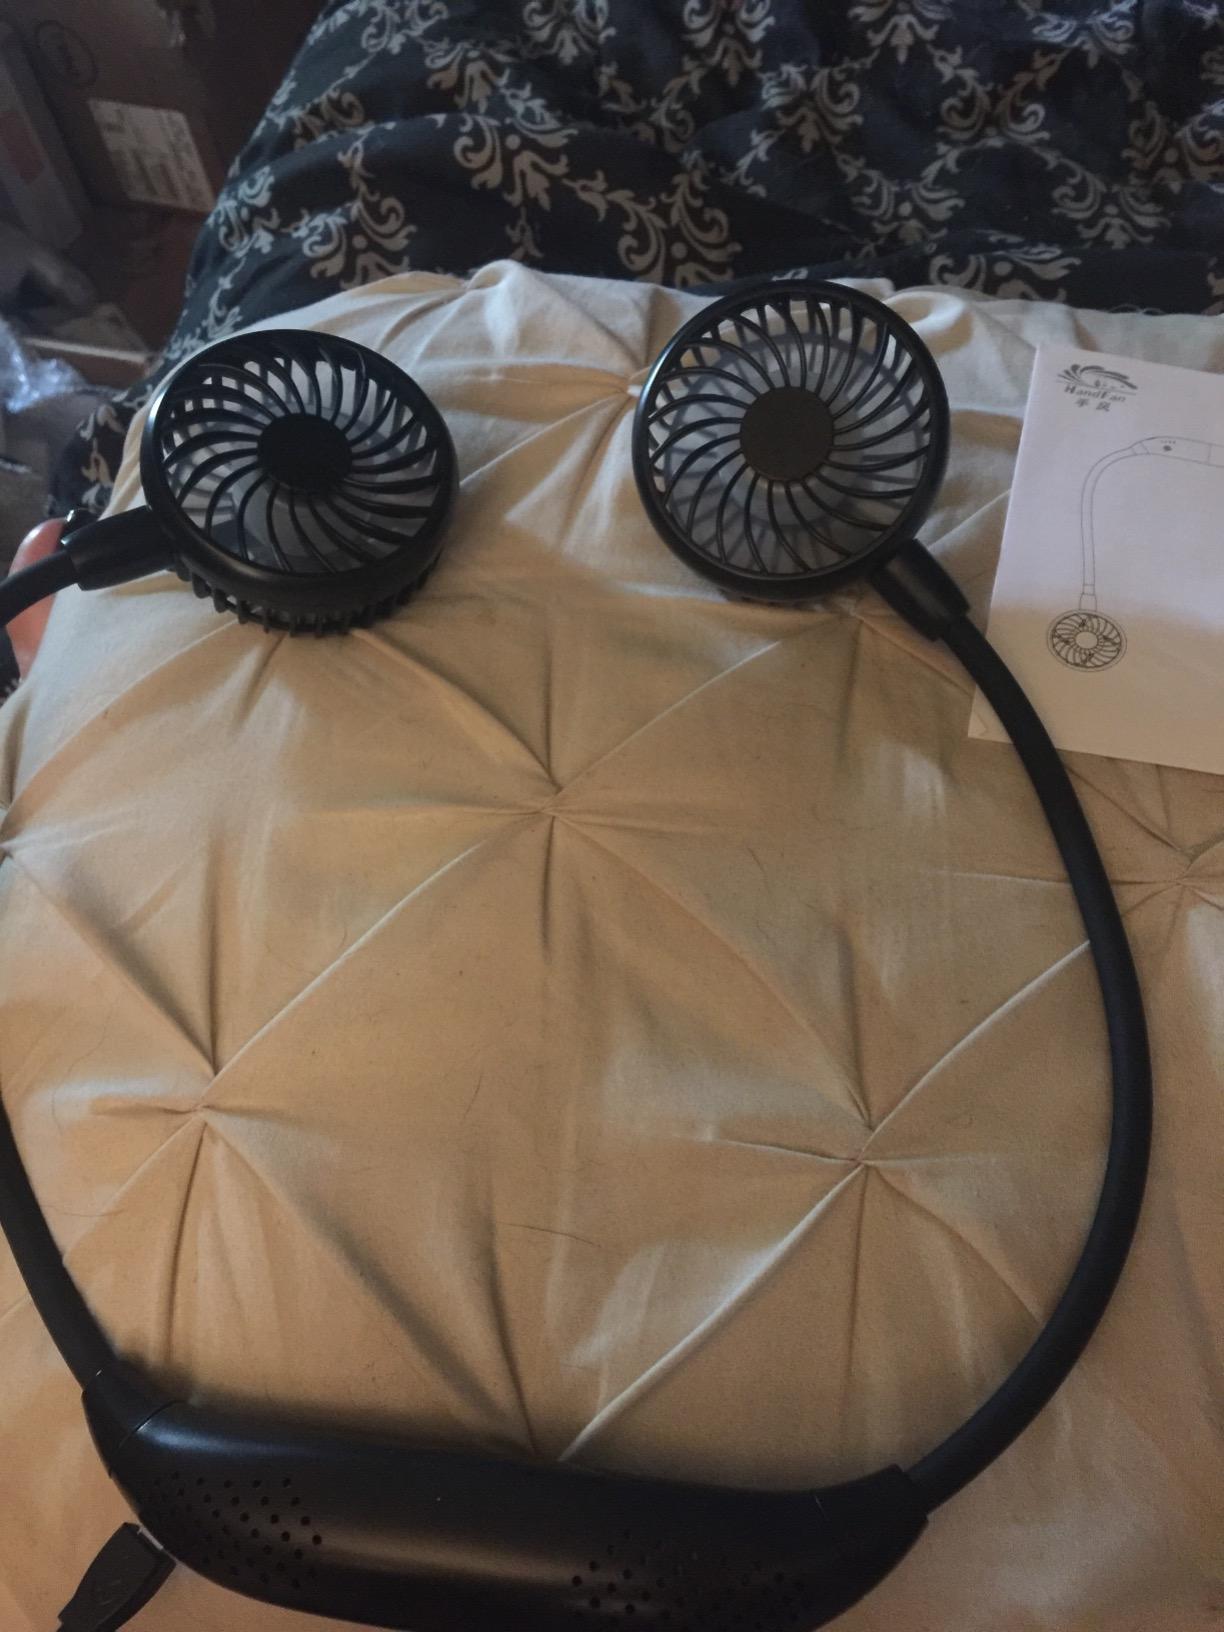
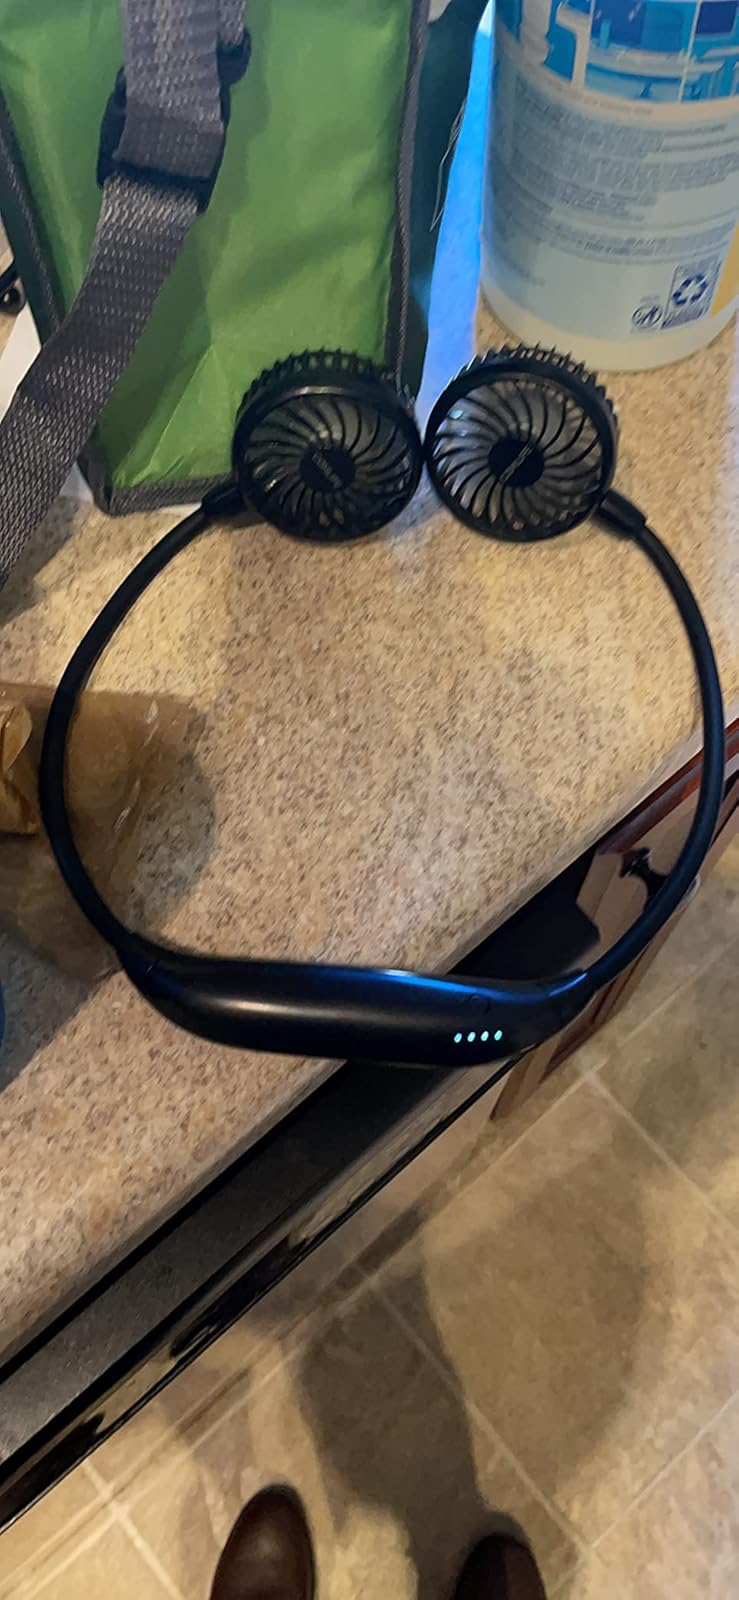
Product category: fan
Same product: no